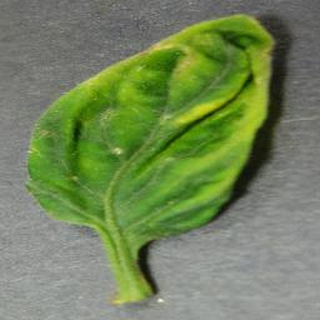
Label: tomato_yellow_leaf_curl_virus